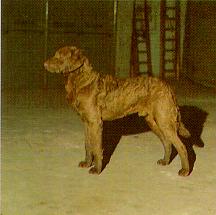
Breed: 215-n000075-Chesapeake_Bay_retriever